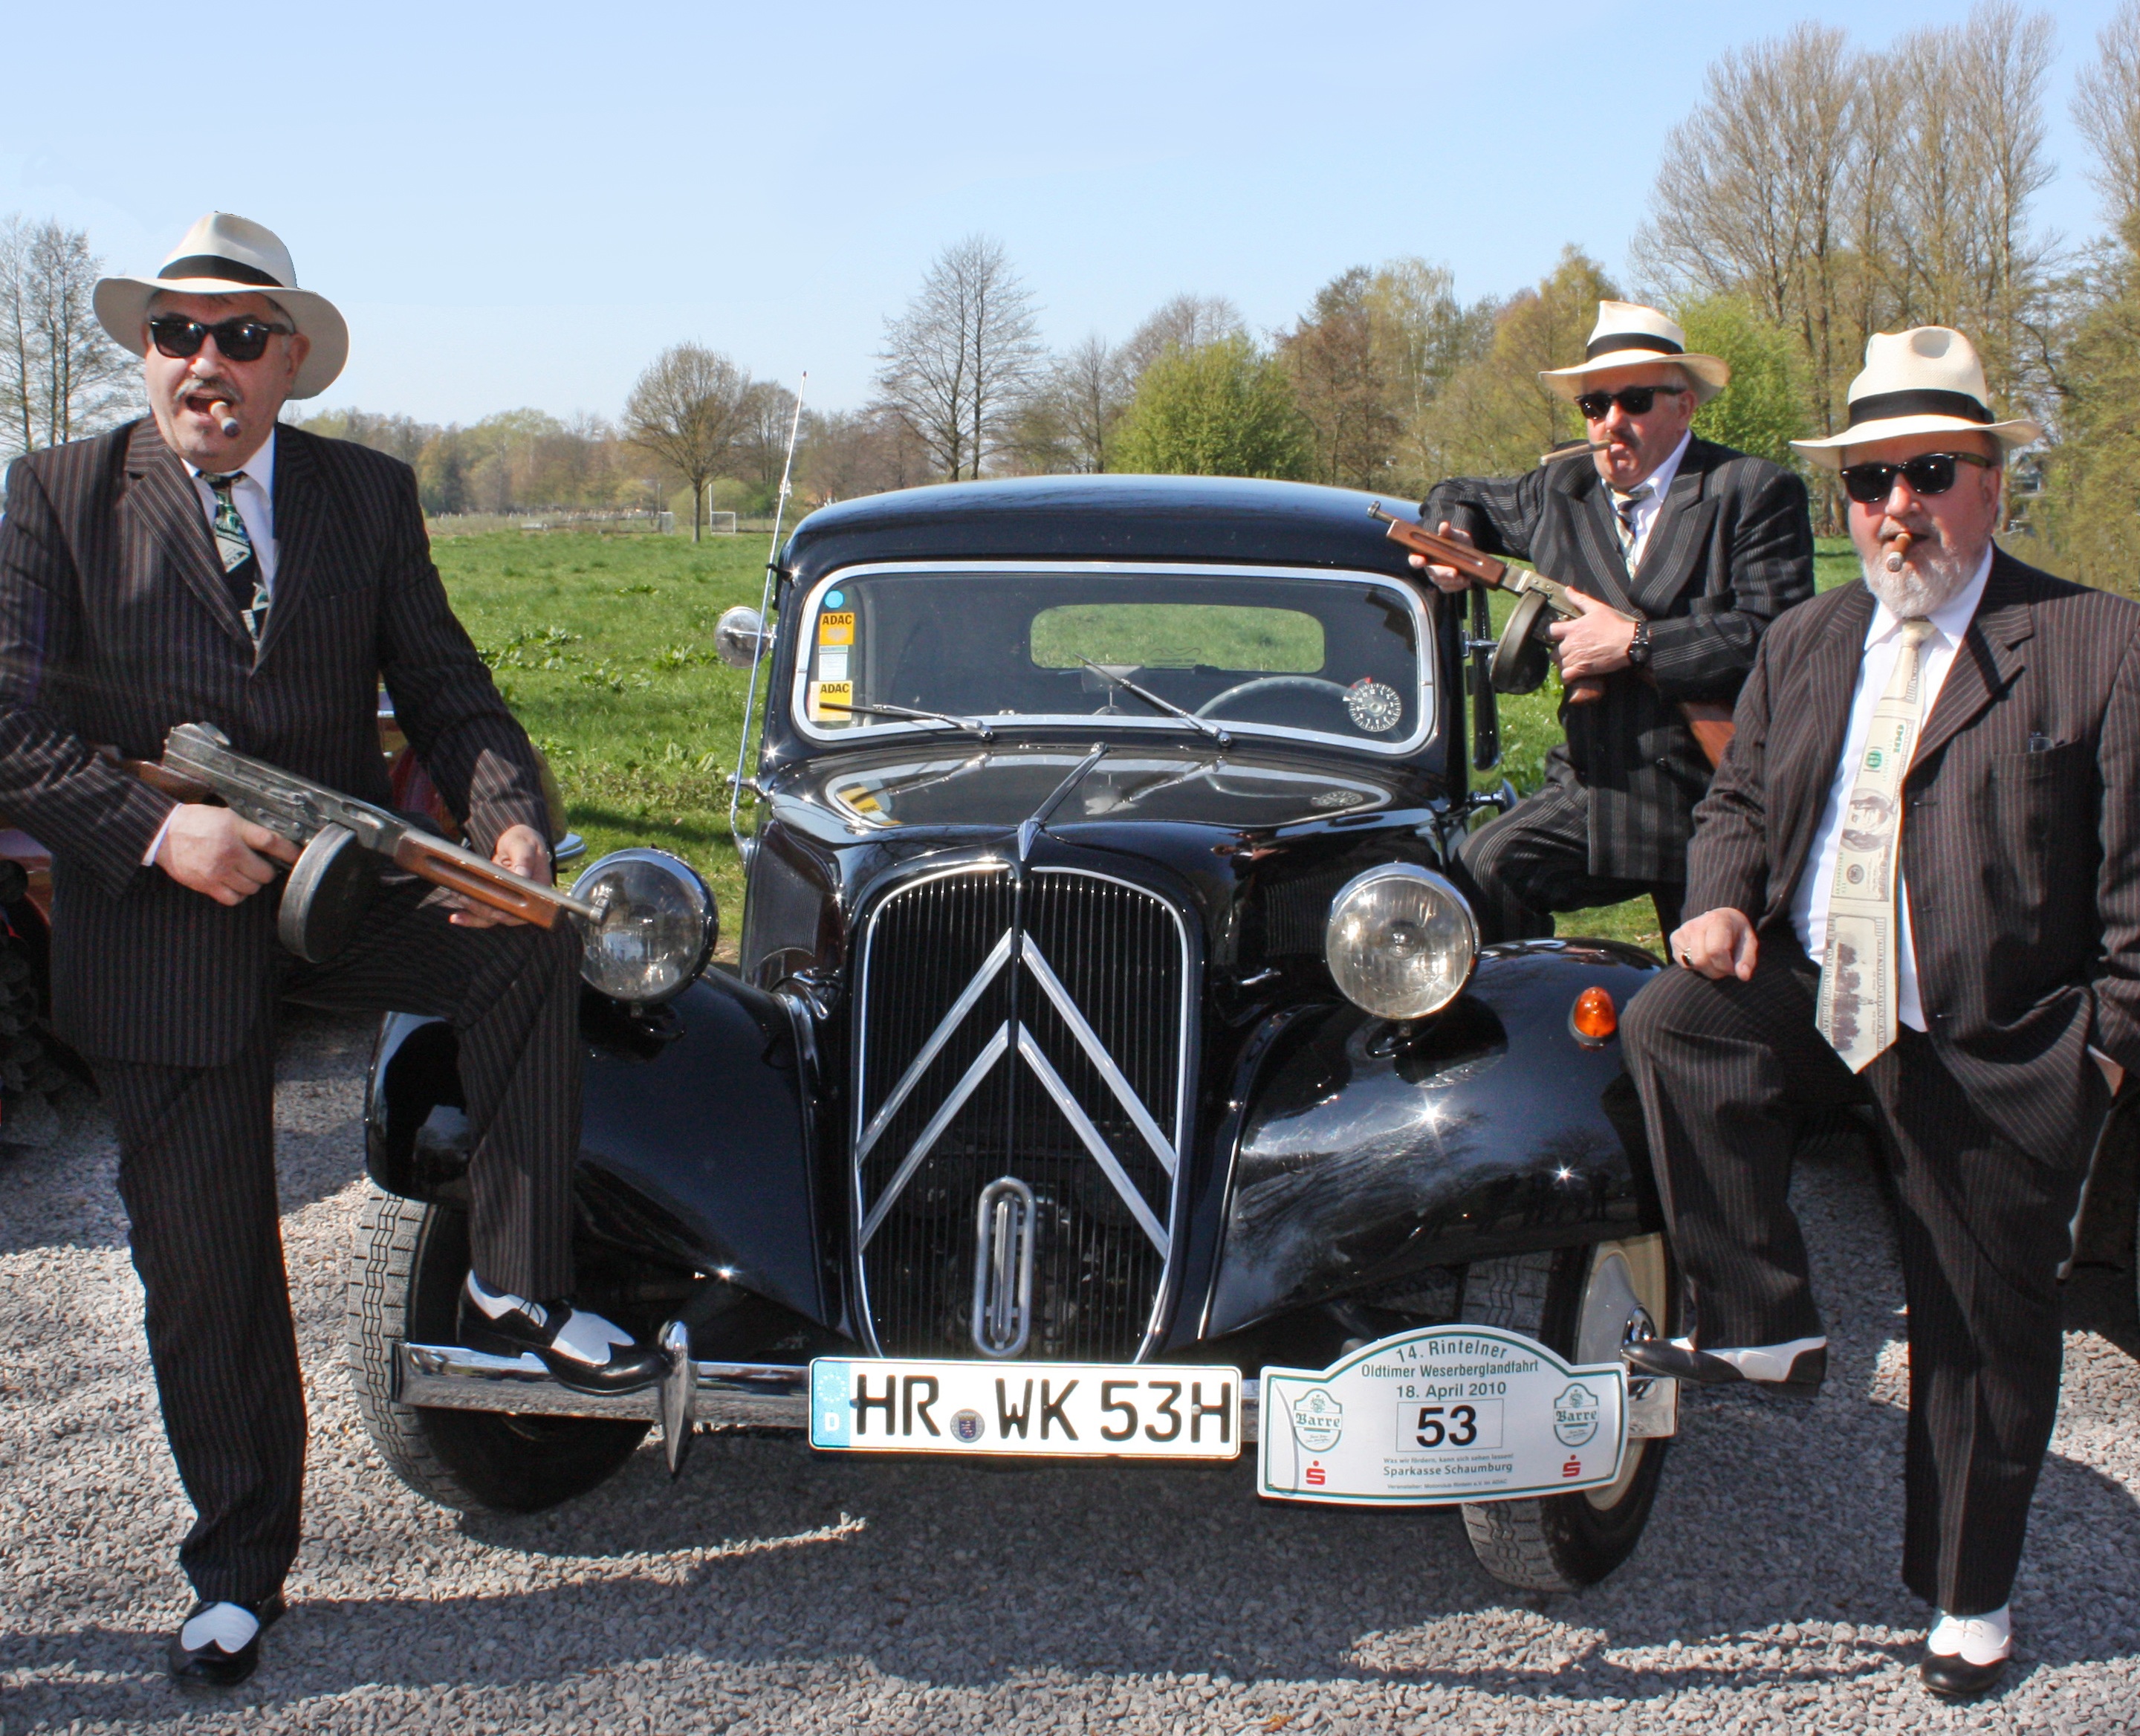
car, vehicle, classic car, motor vehicle, vintage car, sedan, oldtimer, citroen, antique car, mafia, land vehicle, touring car, automobile make, luxury vehicle